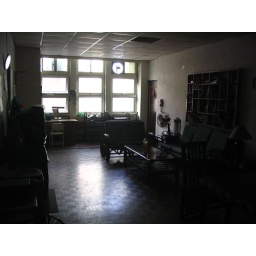
This photo doesn't quite capture the yellow creepy light that filters through the dirty insect netting over the windows.